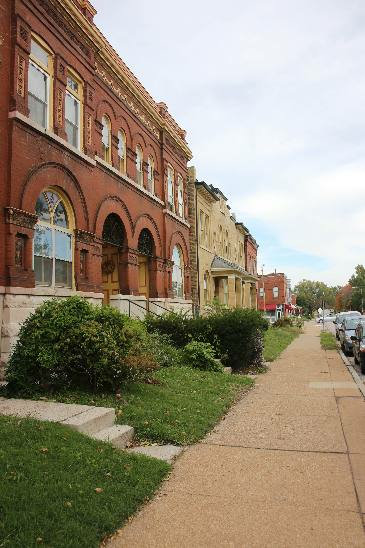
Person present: No